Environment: real
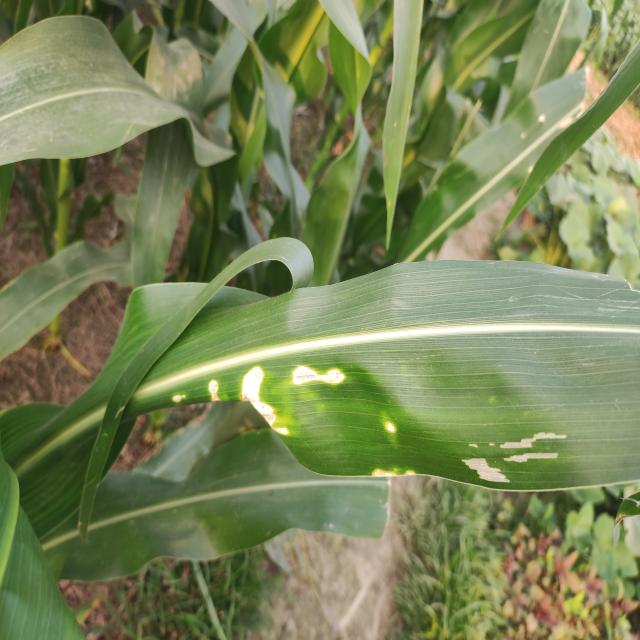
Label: northern_corn_leaf_blight